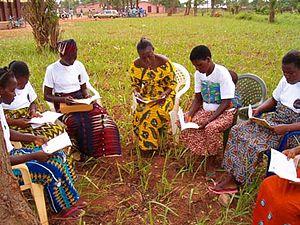
Klouékanmè est une ville de la commune du même nom, située dans le département du Couffo, au sud ouest du Bénin.